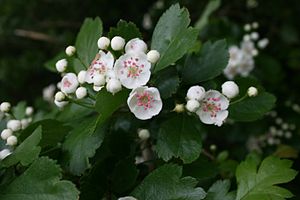
Almindelig hvidtjørn
Hvidtjørnens blomstrende skud
Almindelig Hvidtjørn er en op til 8 meter høj busk, der f.eks. vokser på skrænter, overdrev og i krat. Frugterne af Almindelig Hvidtjørn er eftertragtet af fuglene.